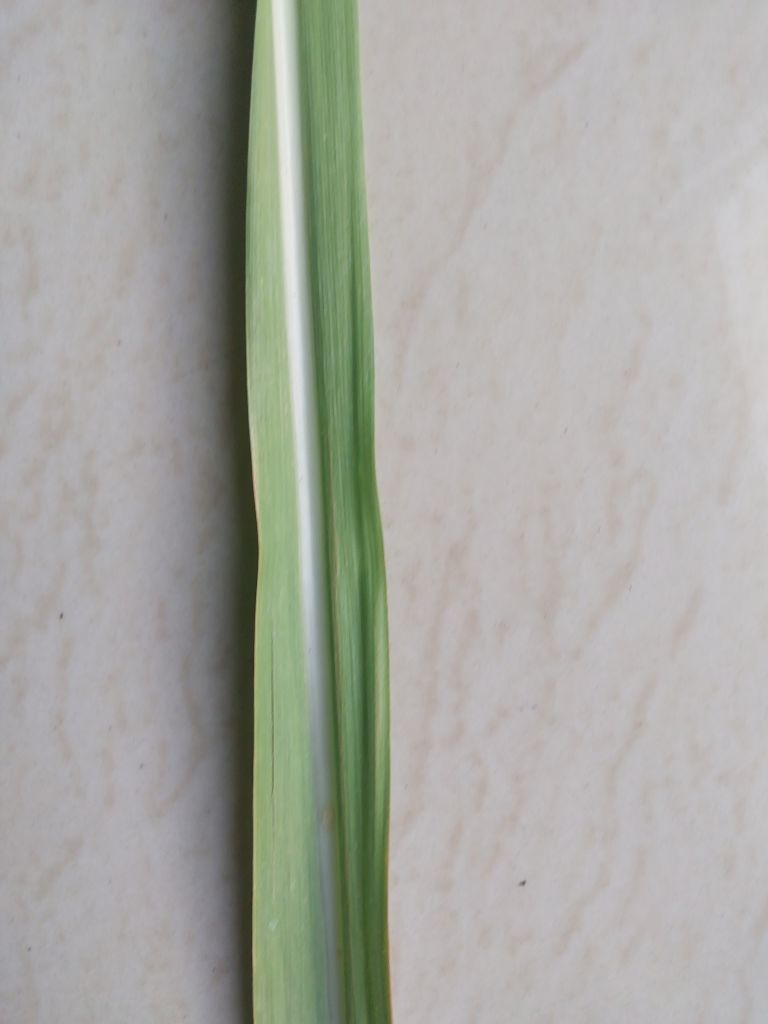
Label: Viral Disease